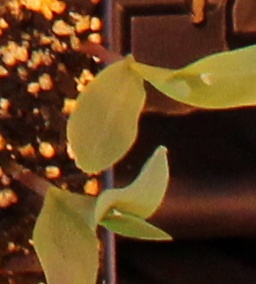
Label: Corn